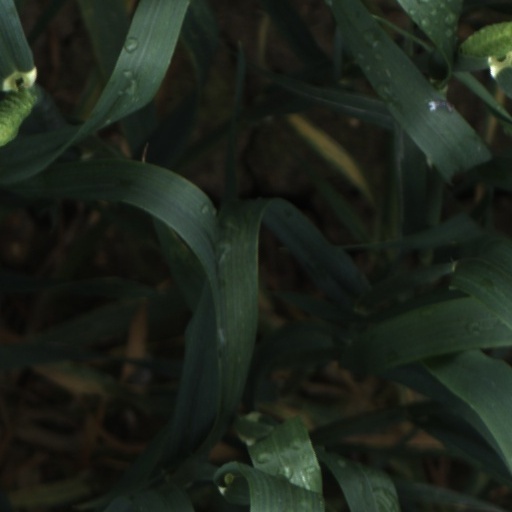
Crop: wheat